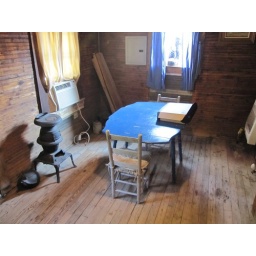
I'm sitting in that chair as I type this.